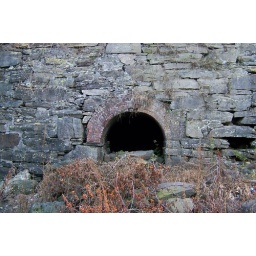
rock wall at old factory site in Turners Falls